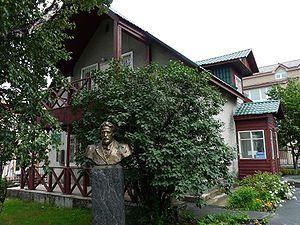
Anton Pavlovitch Tchekhov ou Tchékhov, né le 17 janvier 1860 à Taganrog et mort le 15 juillet 1904 à Badenweiler, est un écrivain russe, principalement nouvelliste et dramaturge.